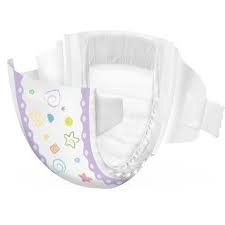
Waste category: trash